Kentavious Caldwell-Pope

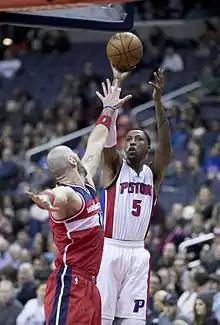
Caldwell-Pope with the Pistons in December 2016, shooting over Marcin Gortat of the Washington Wizards

On December 16, 2015, Caldwell-Pope scored a then career-high 31 points in a 119–116 win over the Boston Celtics. He helped the Pistons finish the 2015–16 regular season with a 44–38 record, which was good for the eighth seed in the Eastern Conference. The Pistons thus qualified for the playoffs for the first time since 2009. In the first round of the playoffs, the Pistons faced the first-seeded Cleveland Cavaliers, and in a Game 1 loss on April 17, Caldwell-Pope scored a team-high 21 points. The Pistons went on to lose the series 4–0.